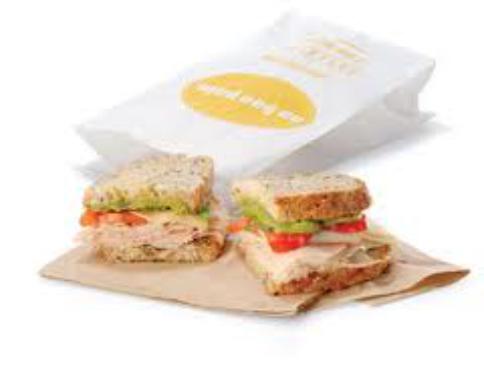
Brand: Au Bon Pain
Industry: Food